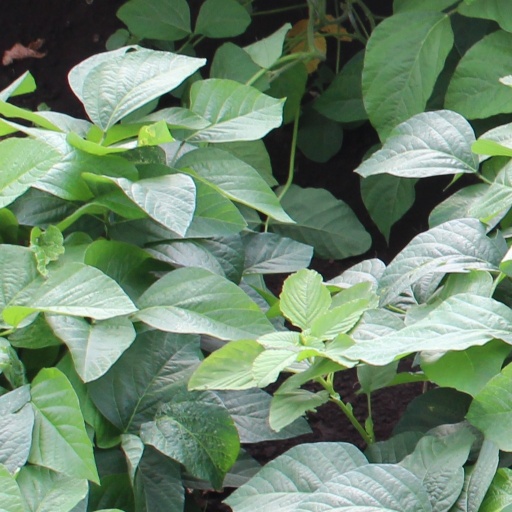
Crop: soybean